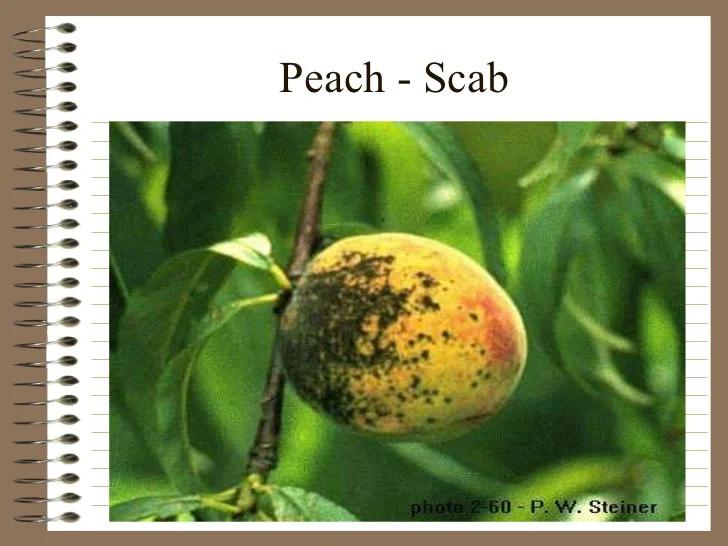
Plant: Peach
Disease: peach scab